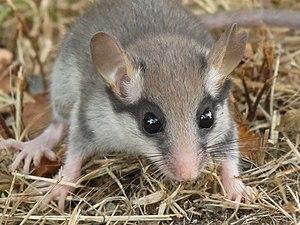
Lerot près d'une haie, Talmont, Charente-Maritime, France